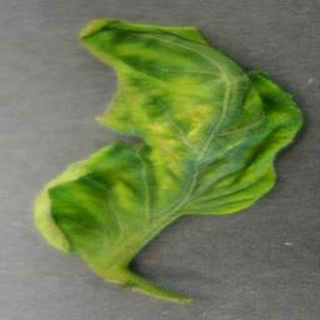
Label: tomato_yellow_leaf_curl_virus